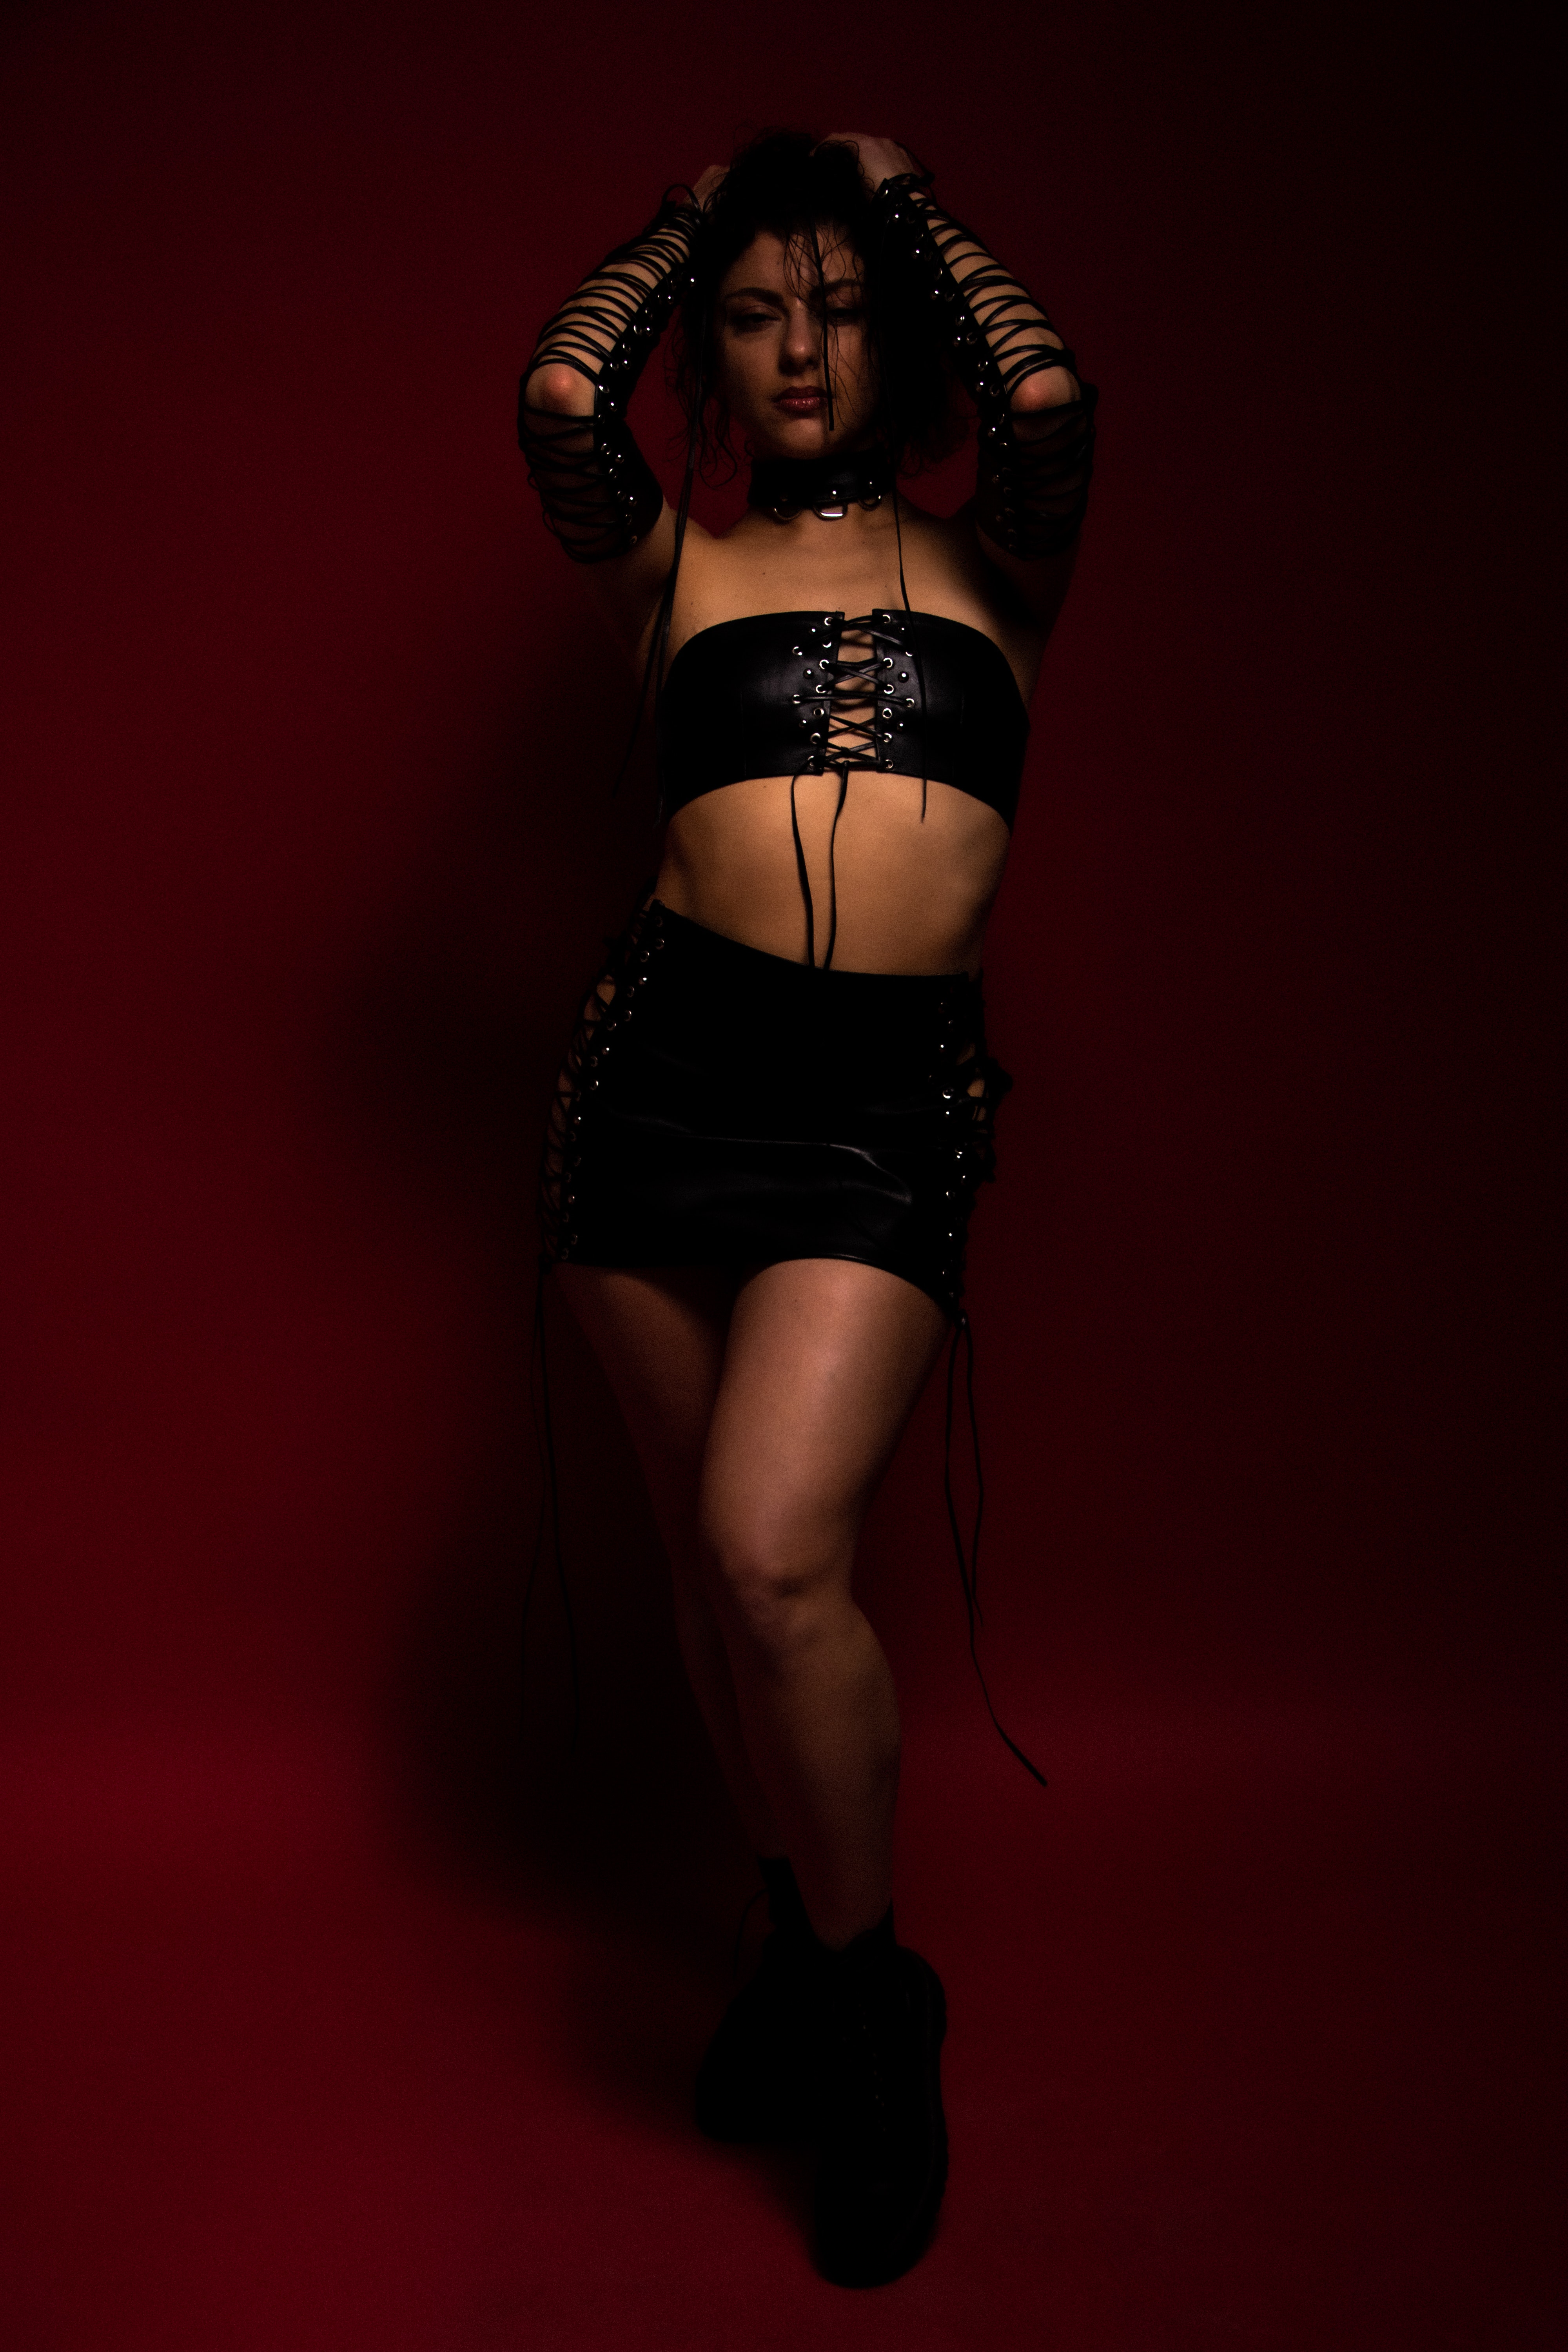
woman, sexy, arm, shoulder, leg, shorts, lingerie top, flash photography, thigh, knee, waist, entertainment, brassiere, chest, performing arts, latex, fetish model, glove, trunk, navel, lingerie, human leg, event, long hair, abdomen, boot, belt, undergarment, latex clothing, jewellery, costume, underpants, fictional character, performance, necklace, stocking, fashion model, corset, flesh, darkness, cosplay, costume design, art model, agent provocateur, dancer, photo shoot, flooring, cg artwork, high heels